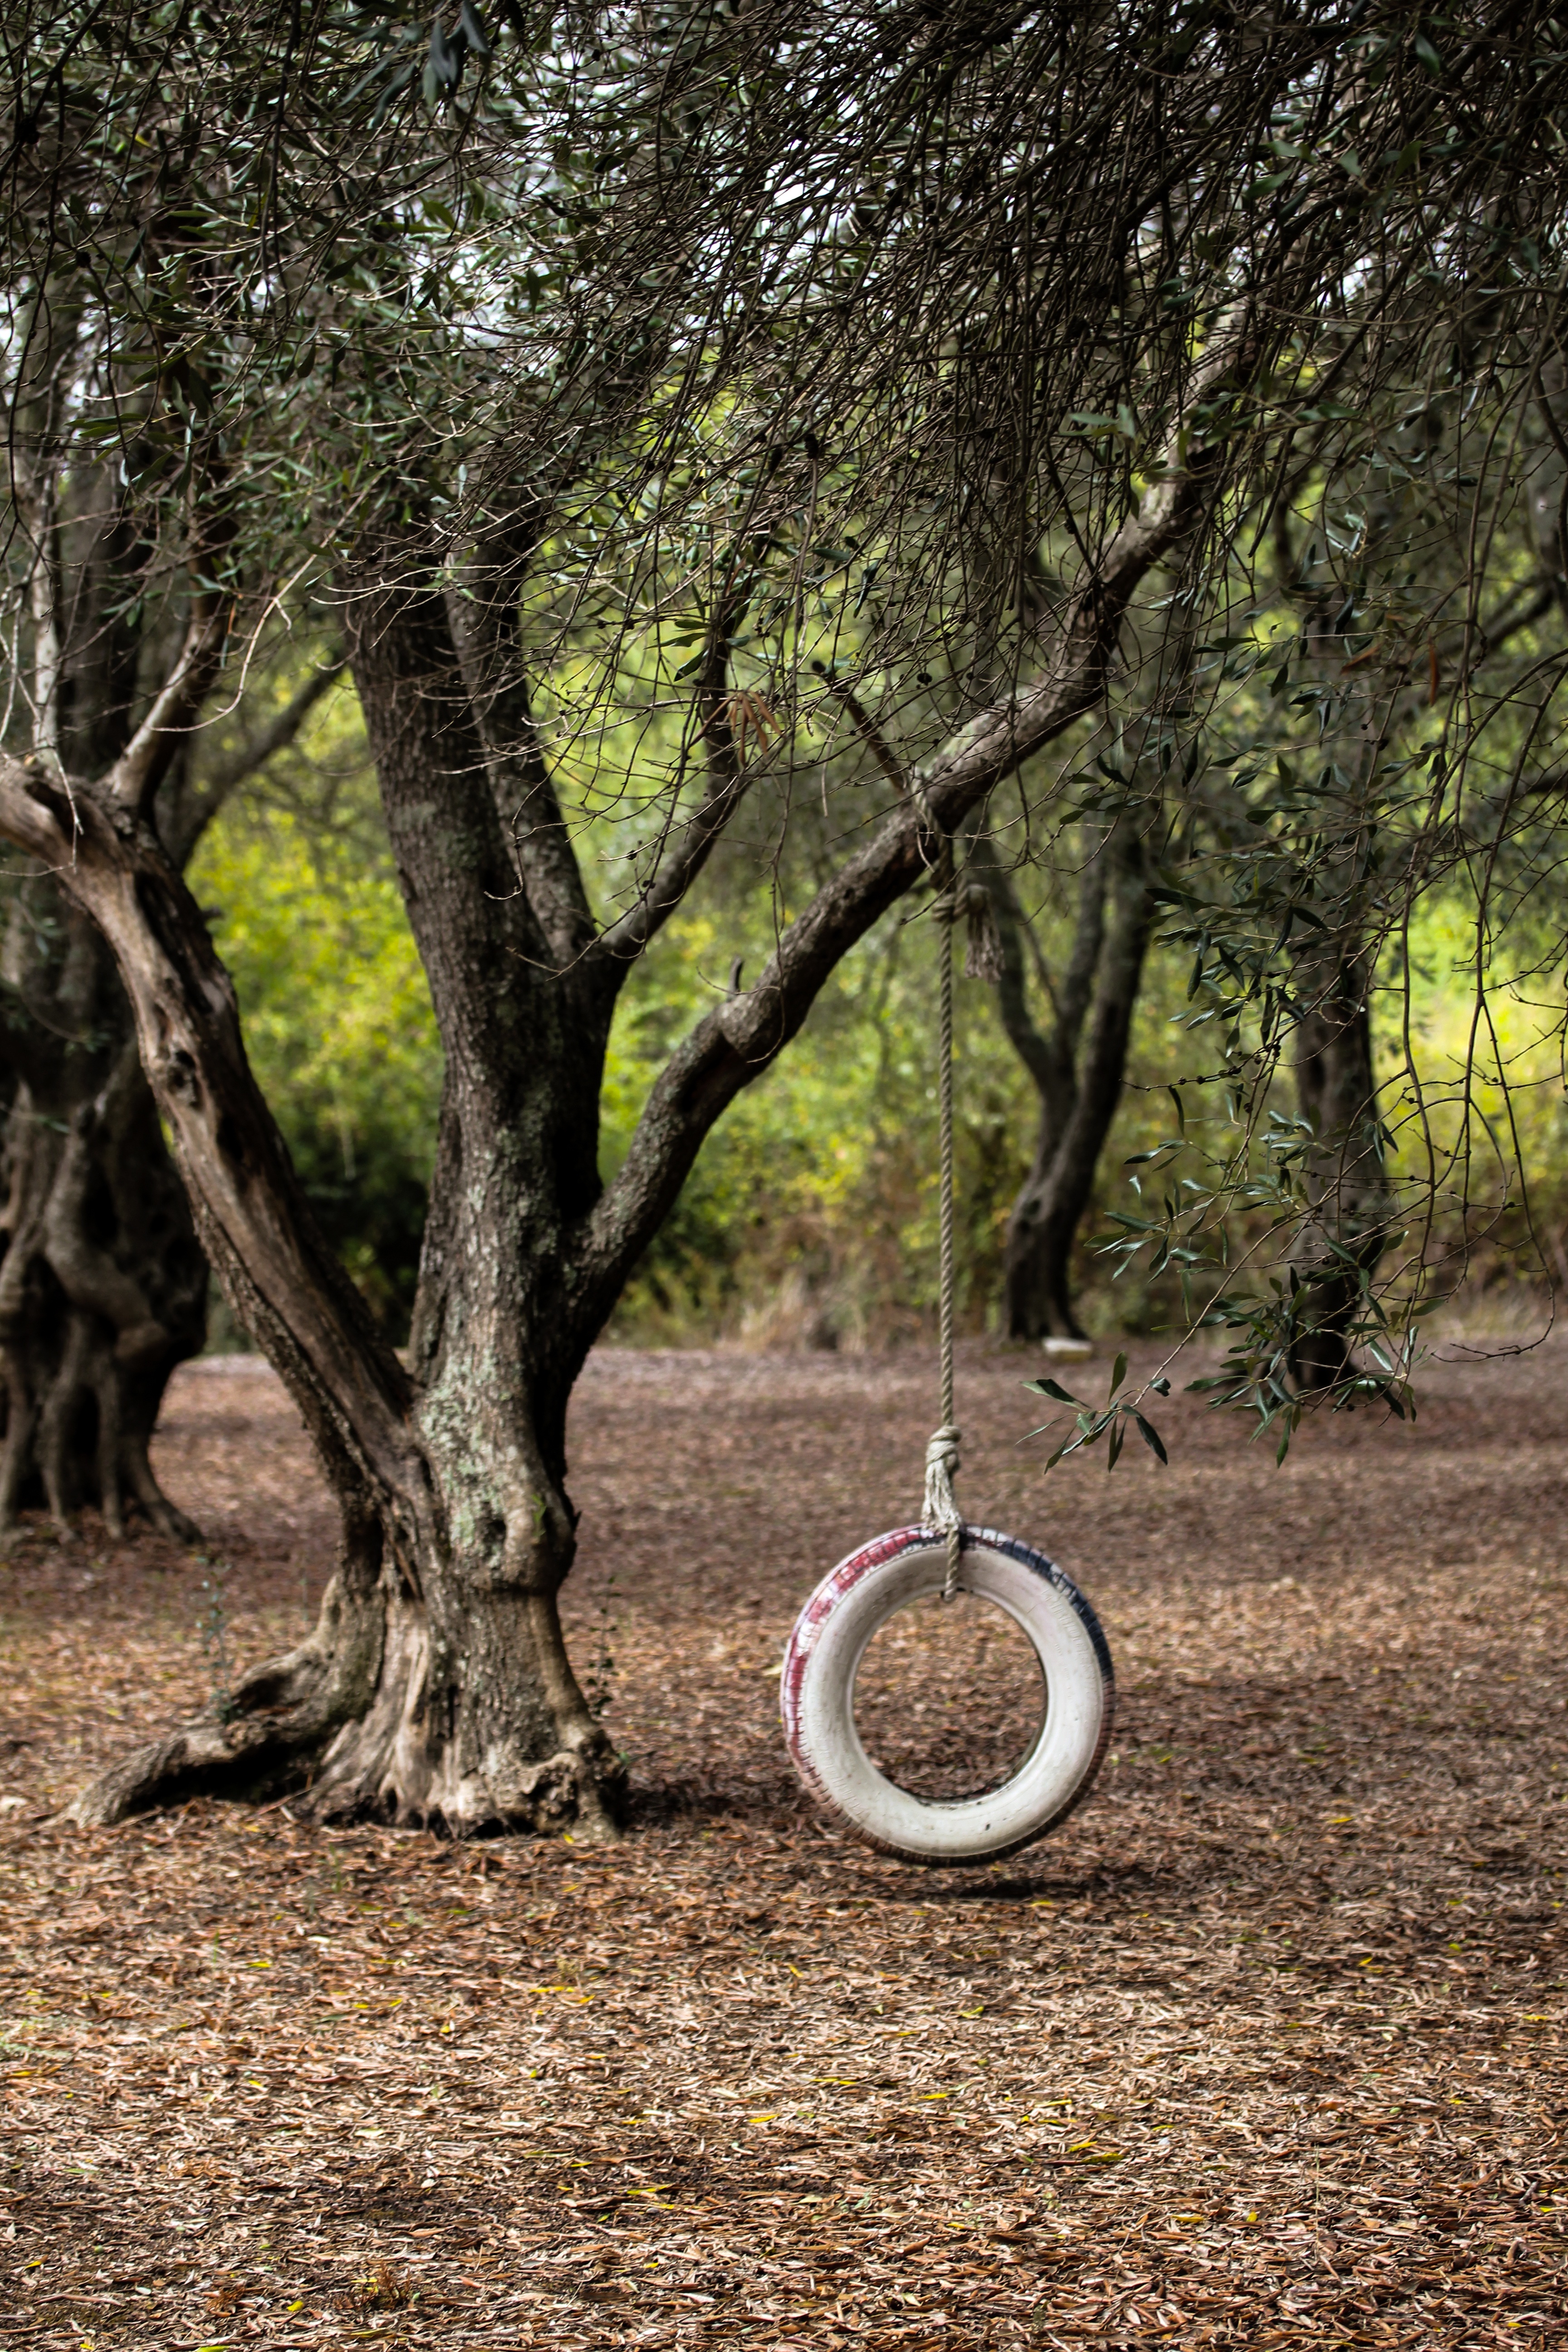
tree, forest, grass, branch, plant, leaf, flower, trunk, spring, green, autumn, soil, botany, garden, flora, plantation, woodland, habitat, woody plant